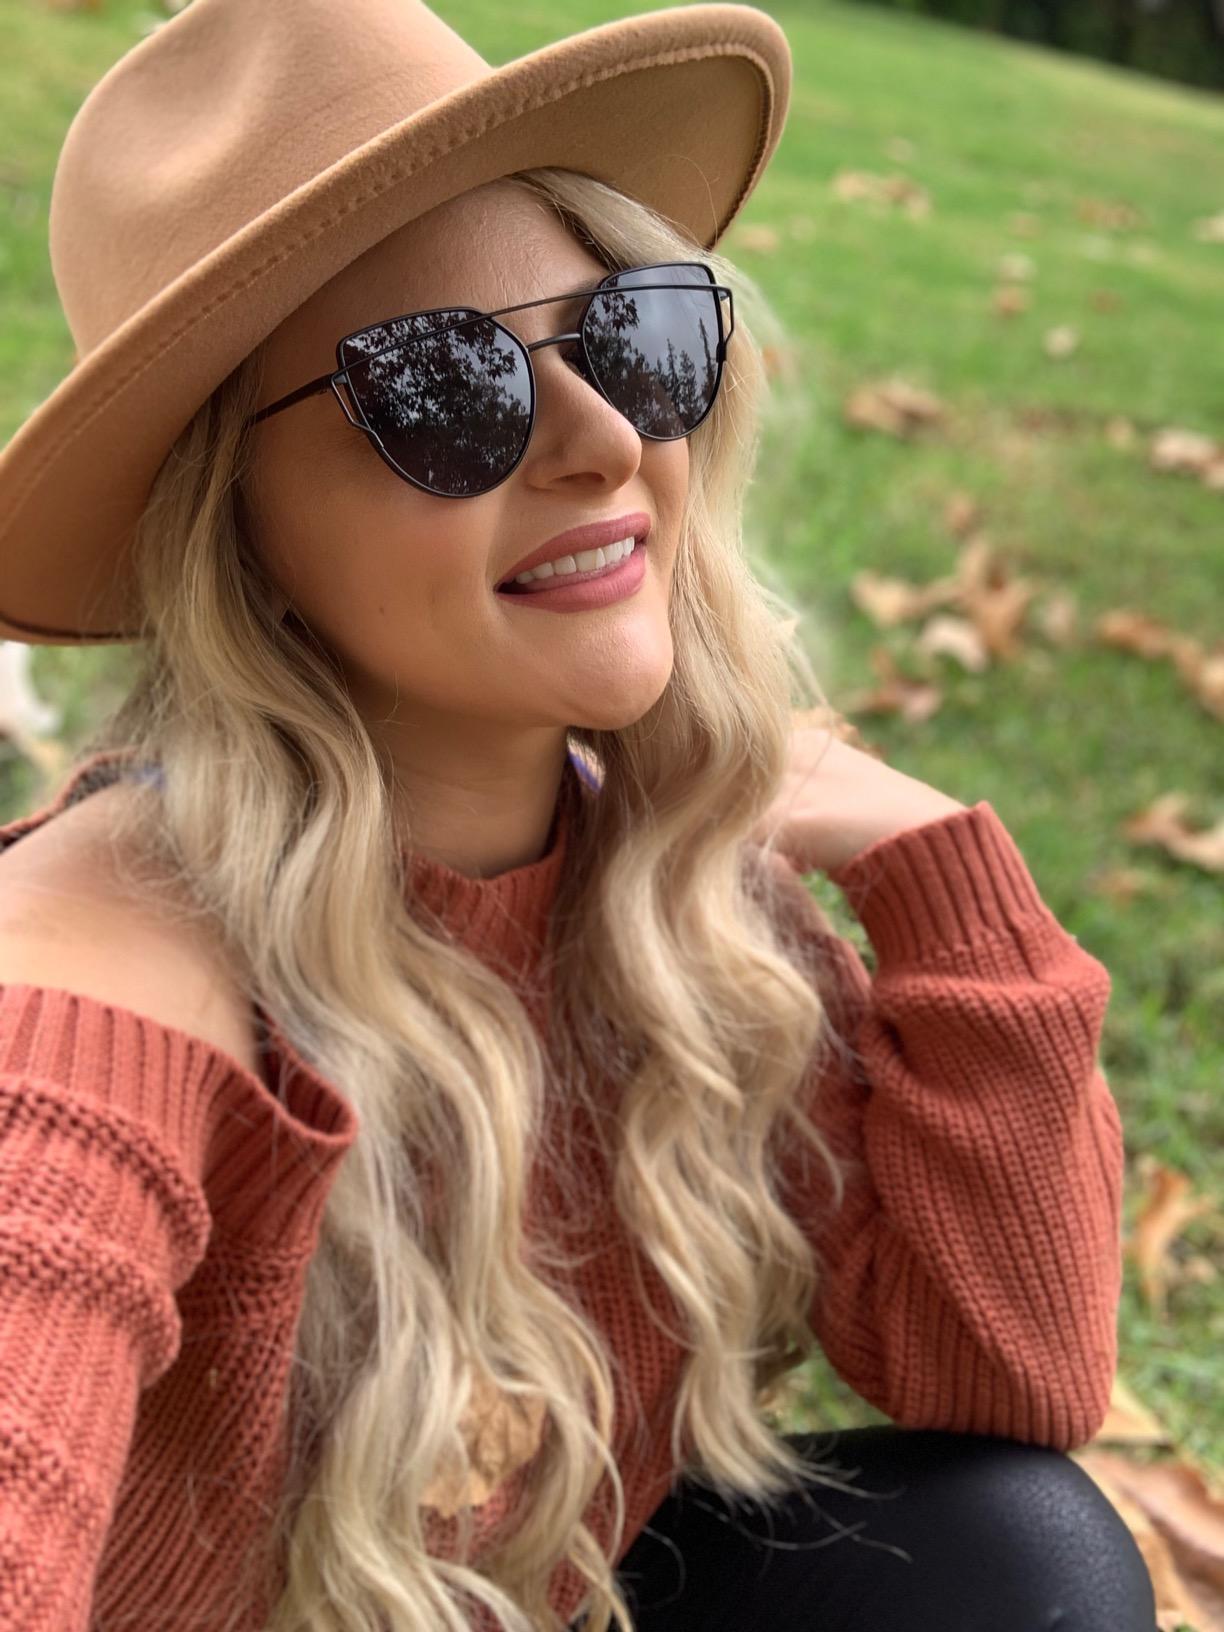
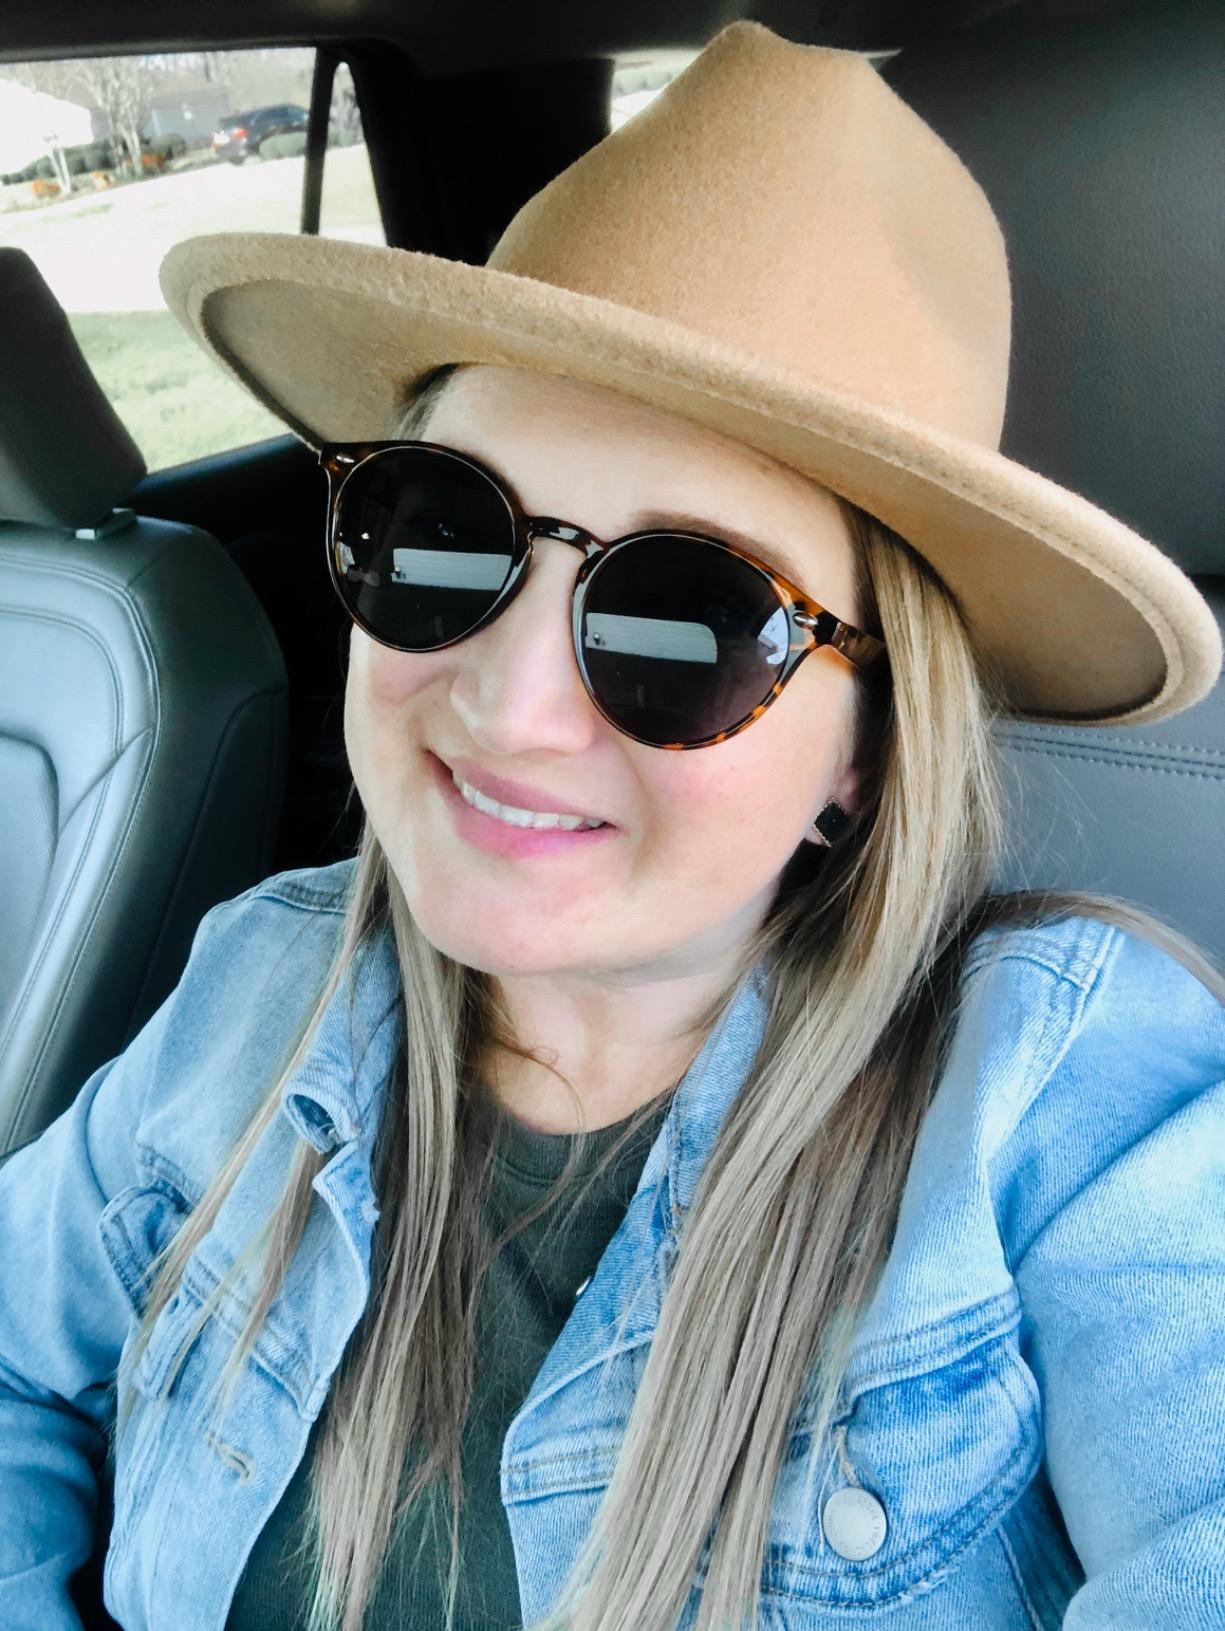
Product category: accessories_sunglasses
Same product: no